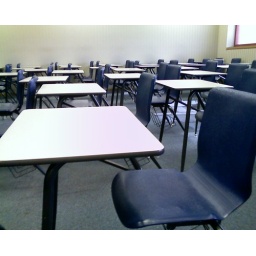
The faculty senate meeting today was in a standard classroom. It felt odd to be sitting at a desk again.